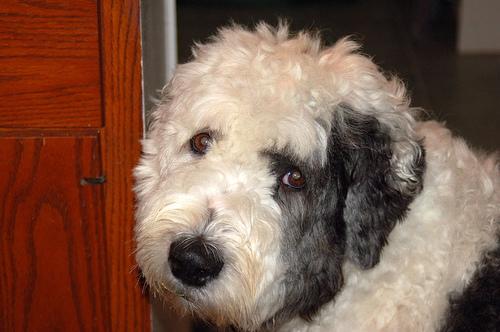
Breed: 257-n000108-Old_English_sheepdog